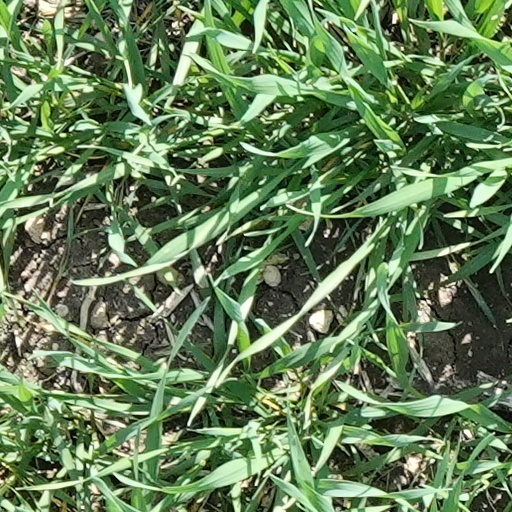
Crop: wheat